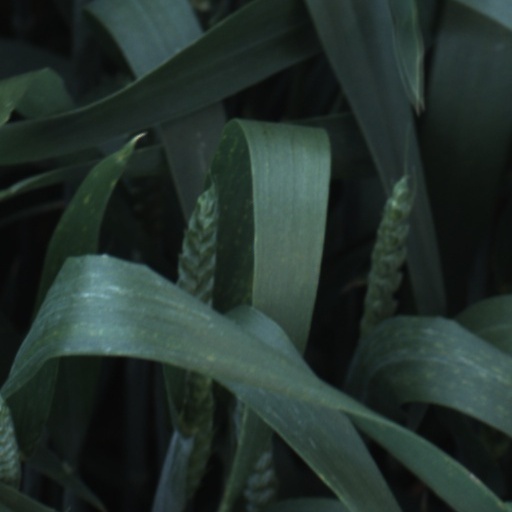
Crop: wheat